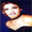
Label: woman